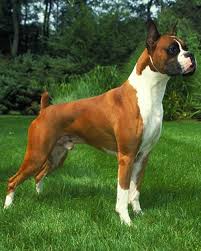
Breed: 225-n000082-boxer